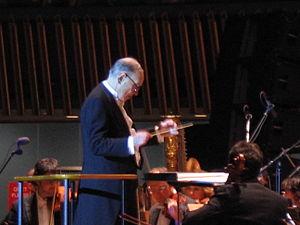
Le Bon, la Brute et le Truand est un film germano-hispano-italien réalisé par Sergio Leone et sorti en 1966. Parmi les plus célèbres westerns de l'histoire du cinéma, il est considéré comme la quintessence du style « western spaghetti ».
La classe ouvrière va au paradis est un film italien réalisé par Elio Petri, sorti en 1971. Il obtint la Palme d'or au Festival de Cannes 1972.
Ennio Morricone [ˈɛnnjo morriˈkoːne], né le 10 novembre 1928 à Rome et mort le 6 juillet 2020 dans la même ville, est un compositeur, musicien, producteur, arrangeur musical et chef d'orchestre italien.